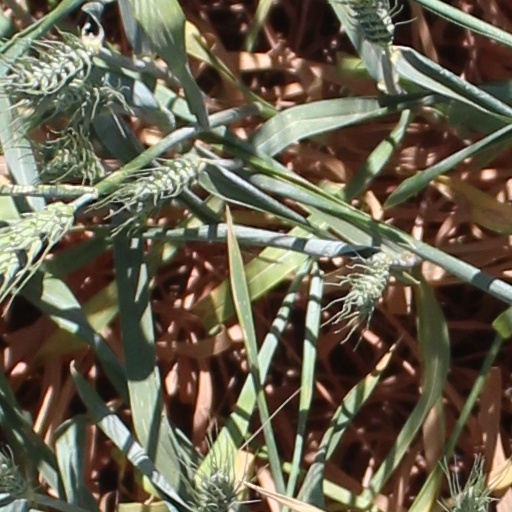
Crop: wheat